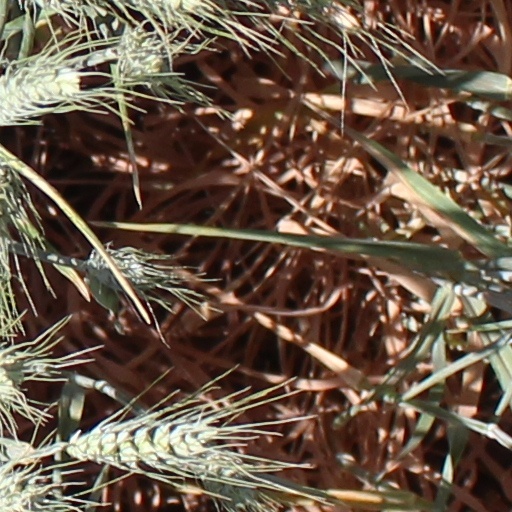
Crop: wheat